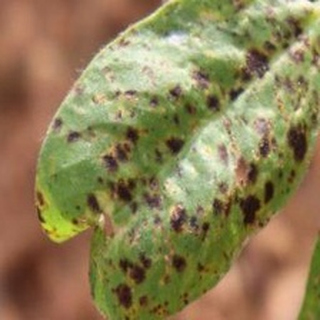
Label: groundnut_late_leaf_spot